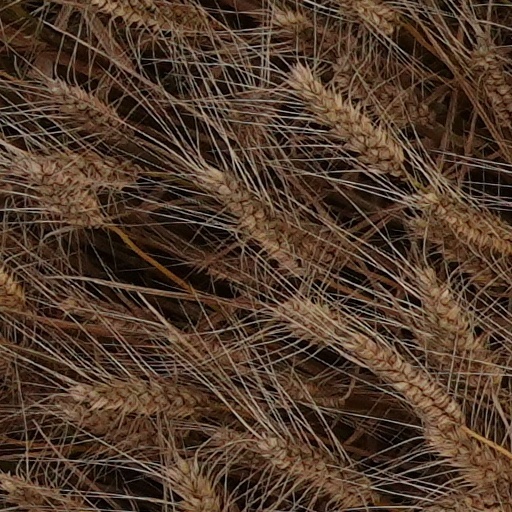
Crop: wheat